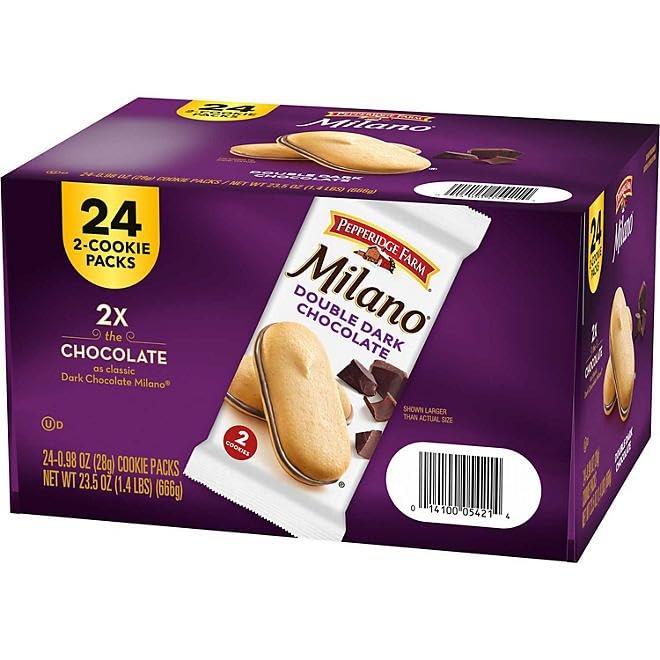
Item Name: Milano Double Dark Chocolate Cookies 0.98 oz., 24 pk.
Bullet Point 1: Luxurious Double Dark Chocolate Flavor: Enjoy twice as much rich dark chocolate as the classic between crisp baked cookies
Bullet Point 2: Crisp and Delicate: Delicious Milano baked cookies are crisp in texture and delicate in flavor
Bullet Point 3: Quality Ingredients: Pepperidge Farm bakers take the time to bake each Milano cookie with care and quality ingredients
Bullet Point 4: The Milano Cookie is a Pepperidge Farm Classic: Simply elegant with the perfect balance of crisp, exquisite cookies and luxuriously rich chocolate
Bullet Point 5: Convenient Two-Pack: Try Double Dark Chocolate Milano cookies in a convenient two-pack for a truly indulgent treat anytime
Product Description: When you can't make yoga, when you have 10 minutes before getting the kids from school, when you just need a little me-time, Pepperidge Farm Milano Double Dark Chocolate Cookies are there for you. Delicate, sweet and oh, so indulgent, Milano cookies are that special treat your day needs—your me-time must-have. Pepperidge Farm Milano Double Dark Chocolate Cookies have twice as much rich dark chocolate as our classic version between crisp baked cookies. These two-cookie packs make it easy to take Milano with you for a midday snack at work, at the gym or in the carpool lane. The recipe combines carefully selected, quality ingredients with the skill and care of creative bakers for results that are simply delicious. Milano cookies are beautifully crafted because, for Pepperidge Farm, baking is more than a job, it's a real passion. Each day, the Pepperidge Farm bakers take the time to make every cookie, pastry, cracker and loaf of bread the best way they know how by using quality ingredients. So go ahead and indulge—you deserve it!
Value: 23.5
Unit: Ounce

Price: 21.495